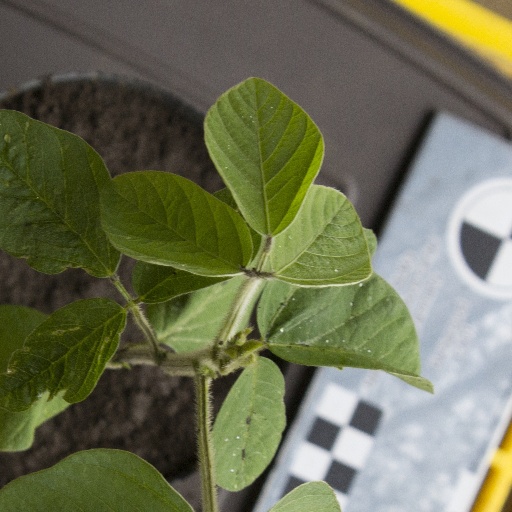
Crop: soybean